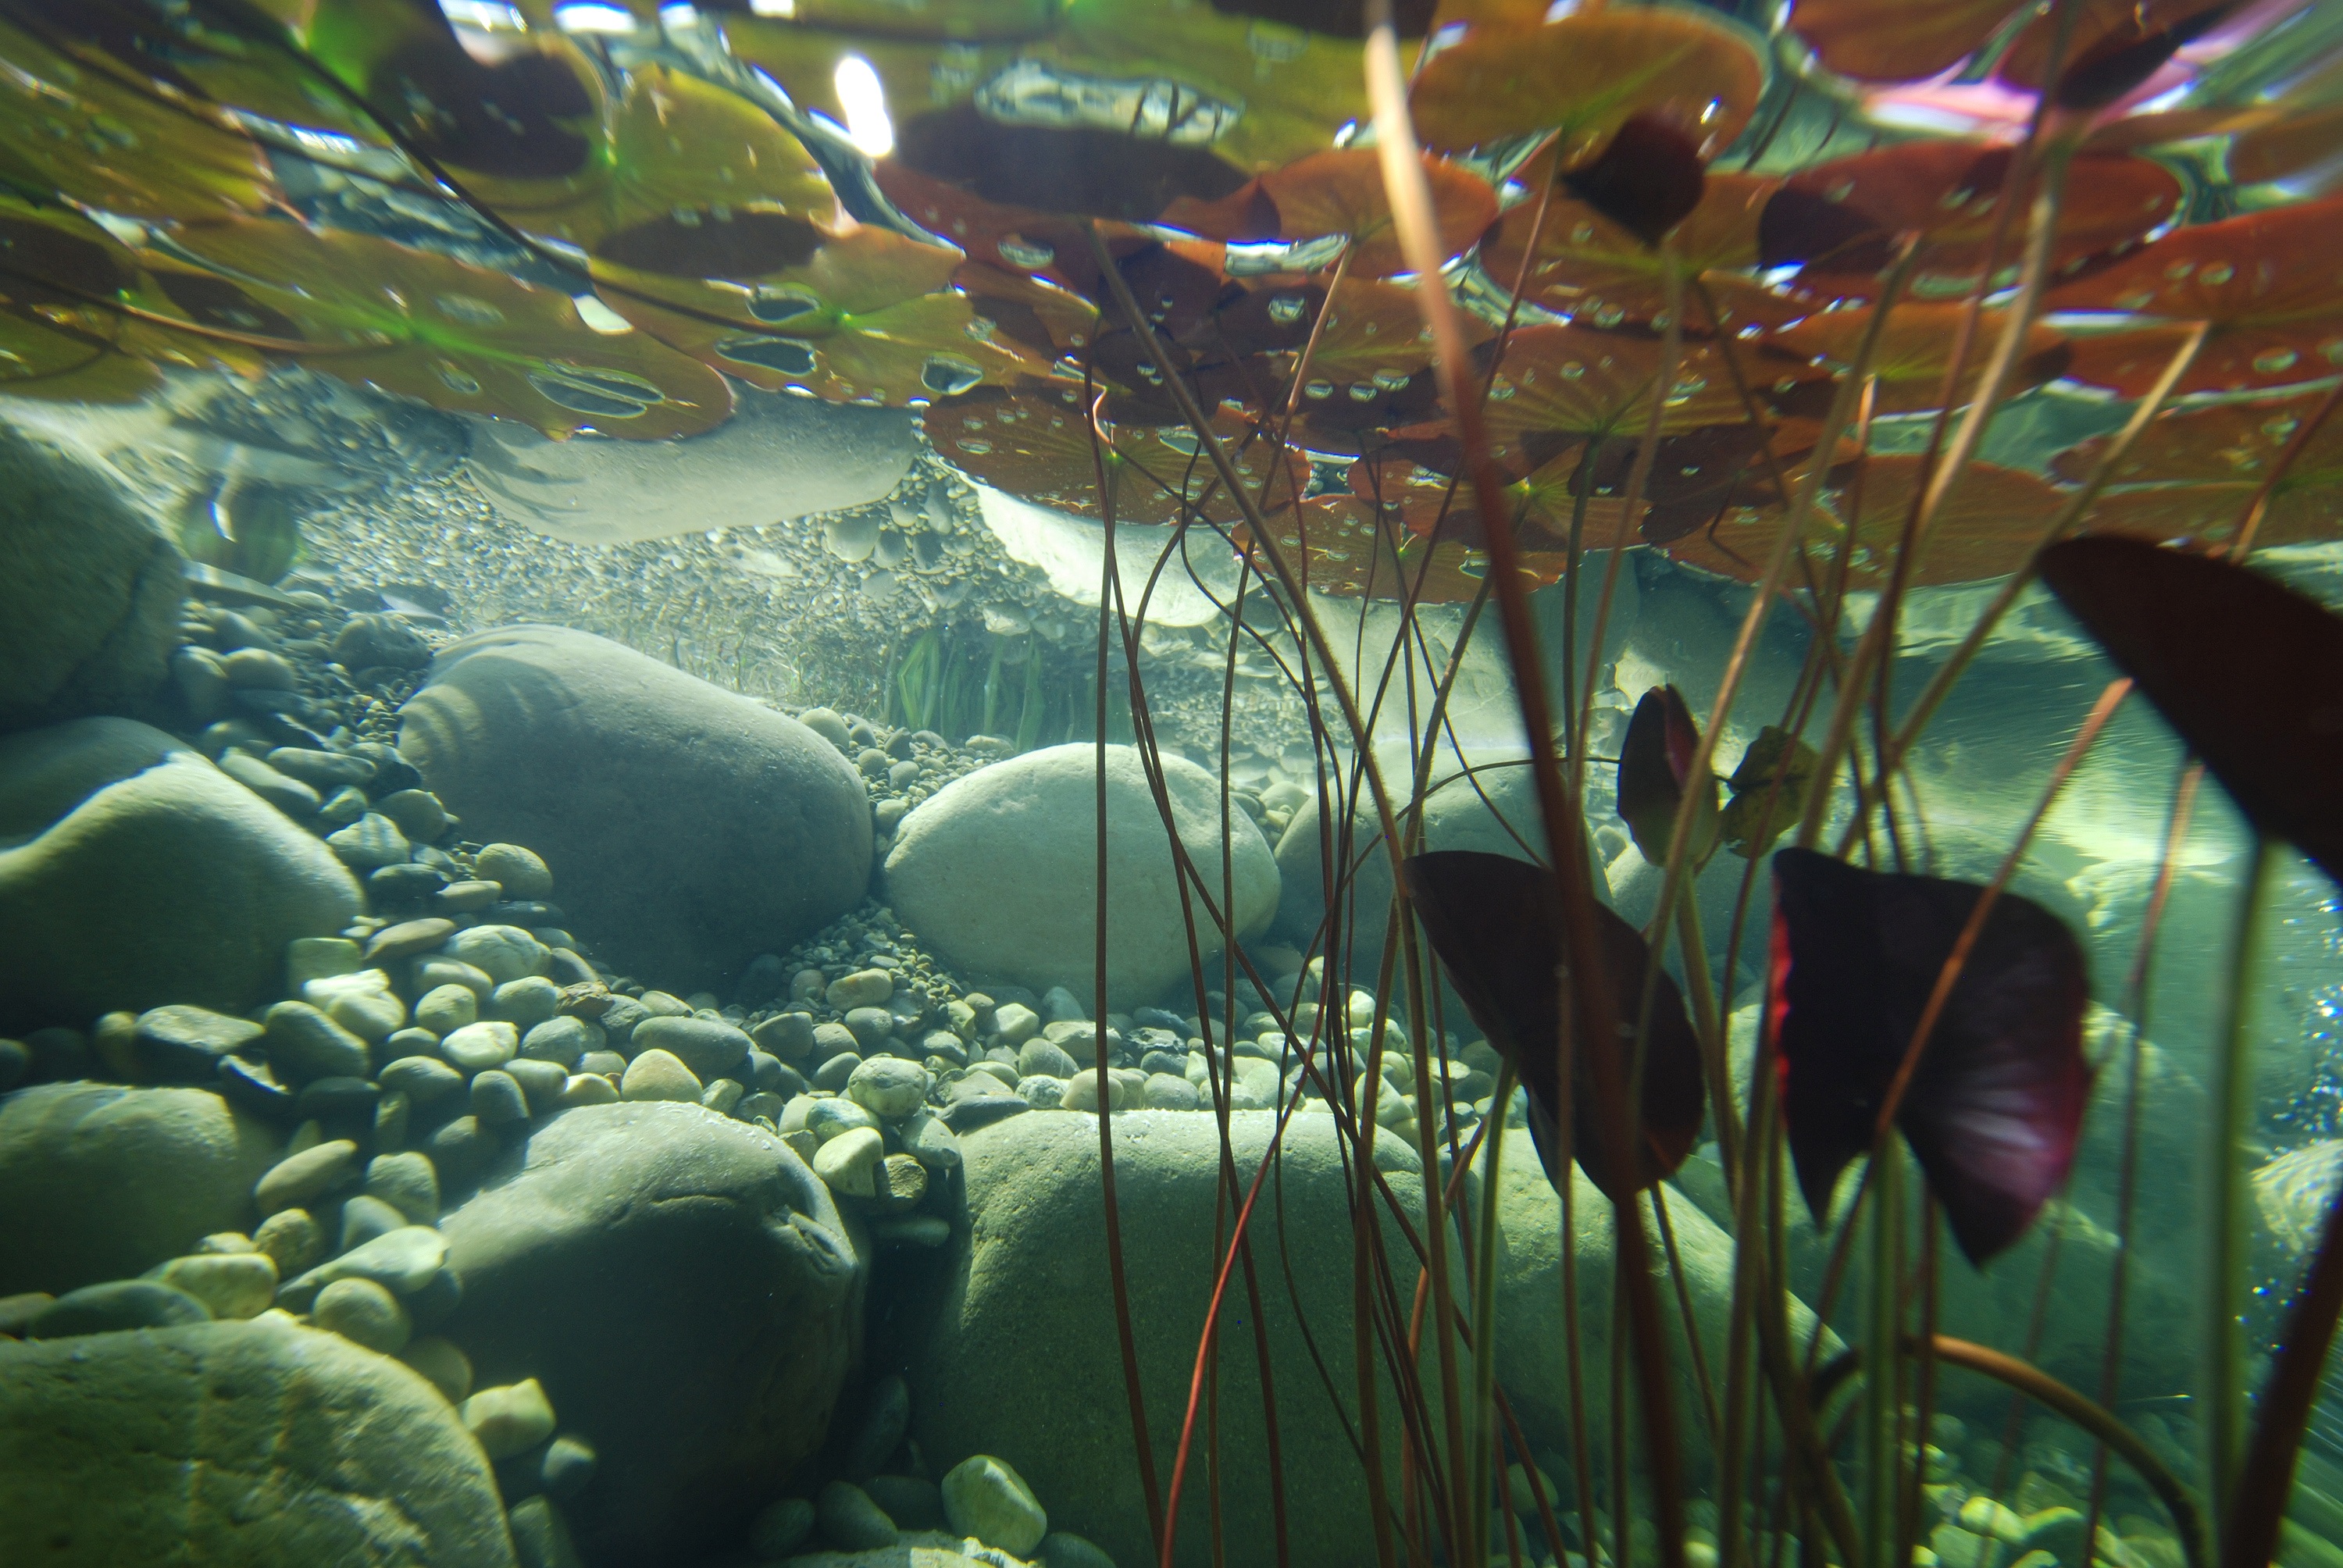
water, plant, photography, sunlight, leaf, flower, pond, underwater, biology, botany, fish, coral reef, reef, water lily, lily pad, algae, aquarium, waters, tropics, aquatic plants, nuphar, water flower, lake rose, garden pond, biotope, pond plants, floating plants, marine biology, freshwater aquarium